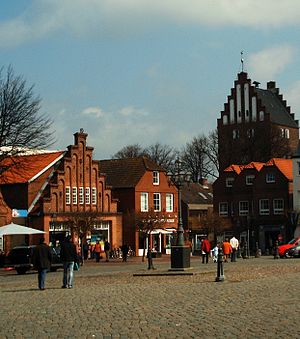
Heiligenhafen
Heiligenhafen er en by og kommune i det nordlige Tyskland, beliggende under Kreis Østholsten i delstaten Slesvig-Holsten.